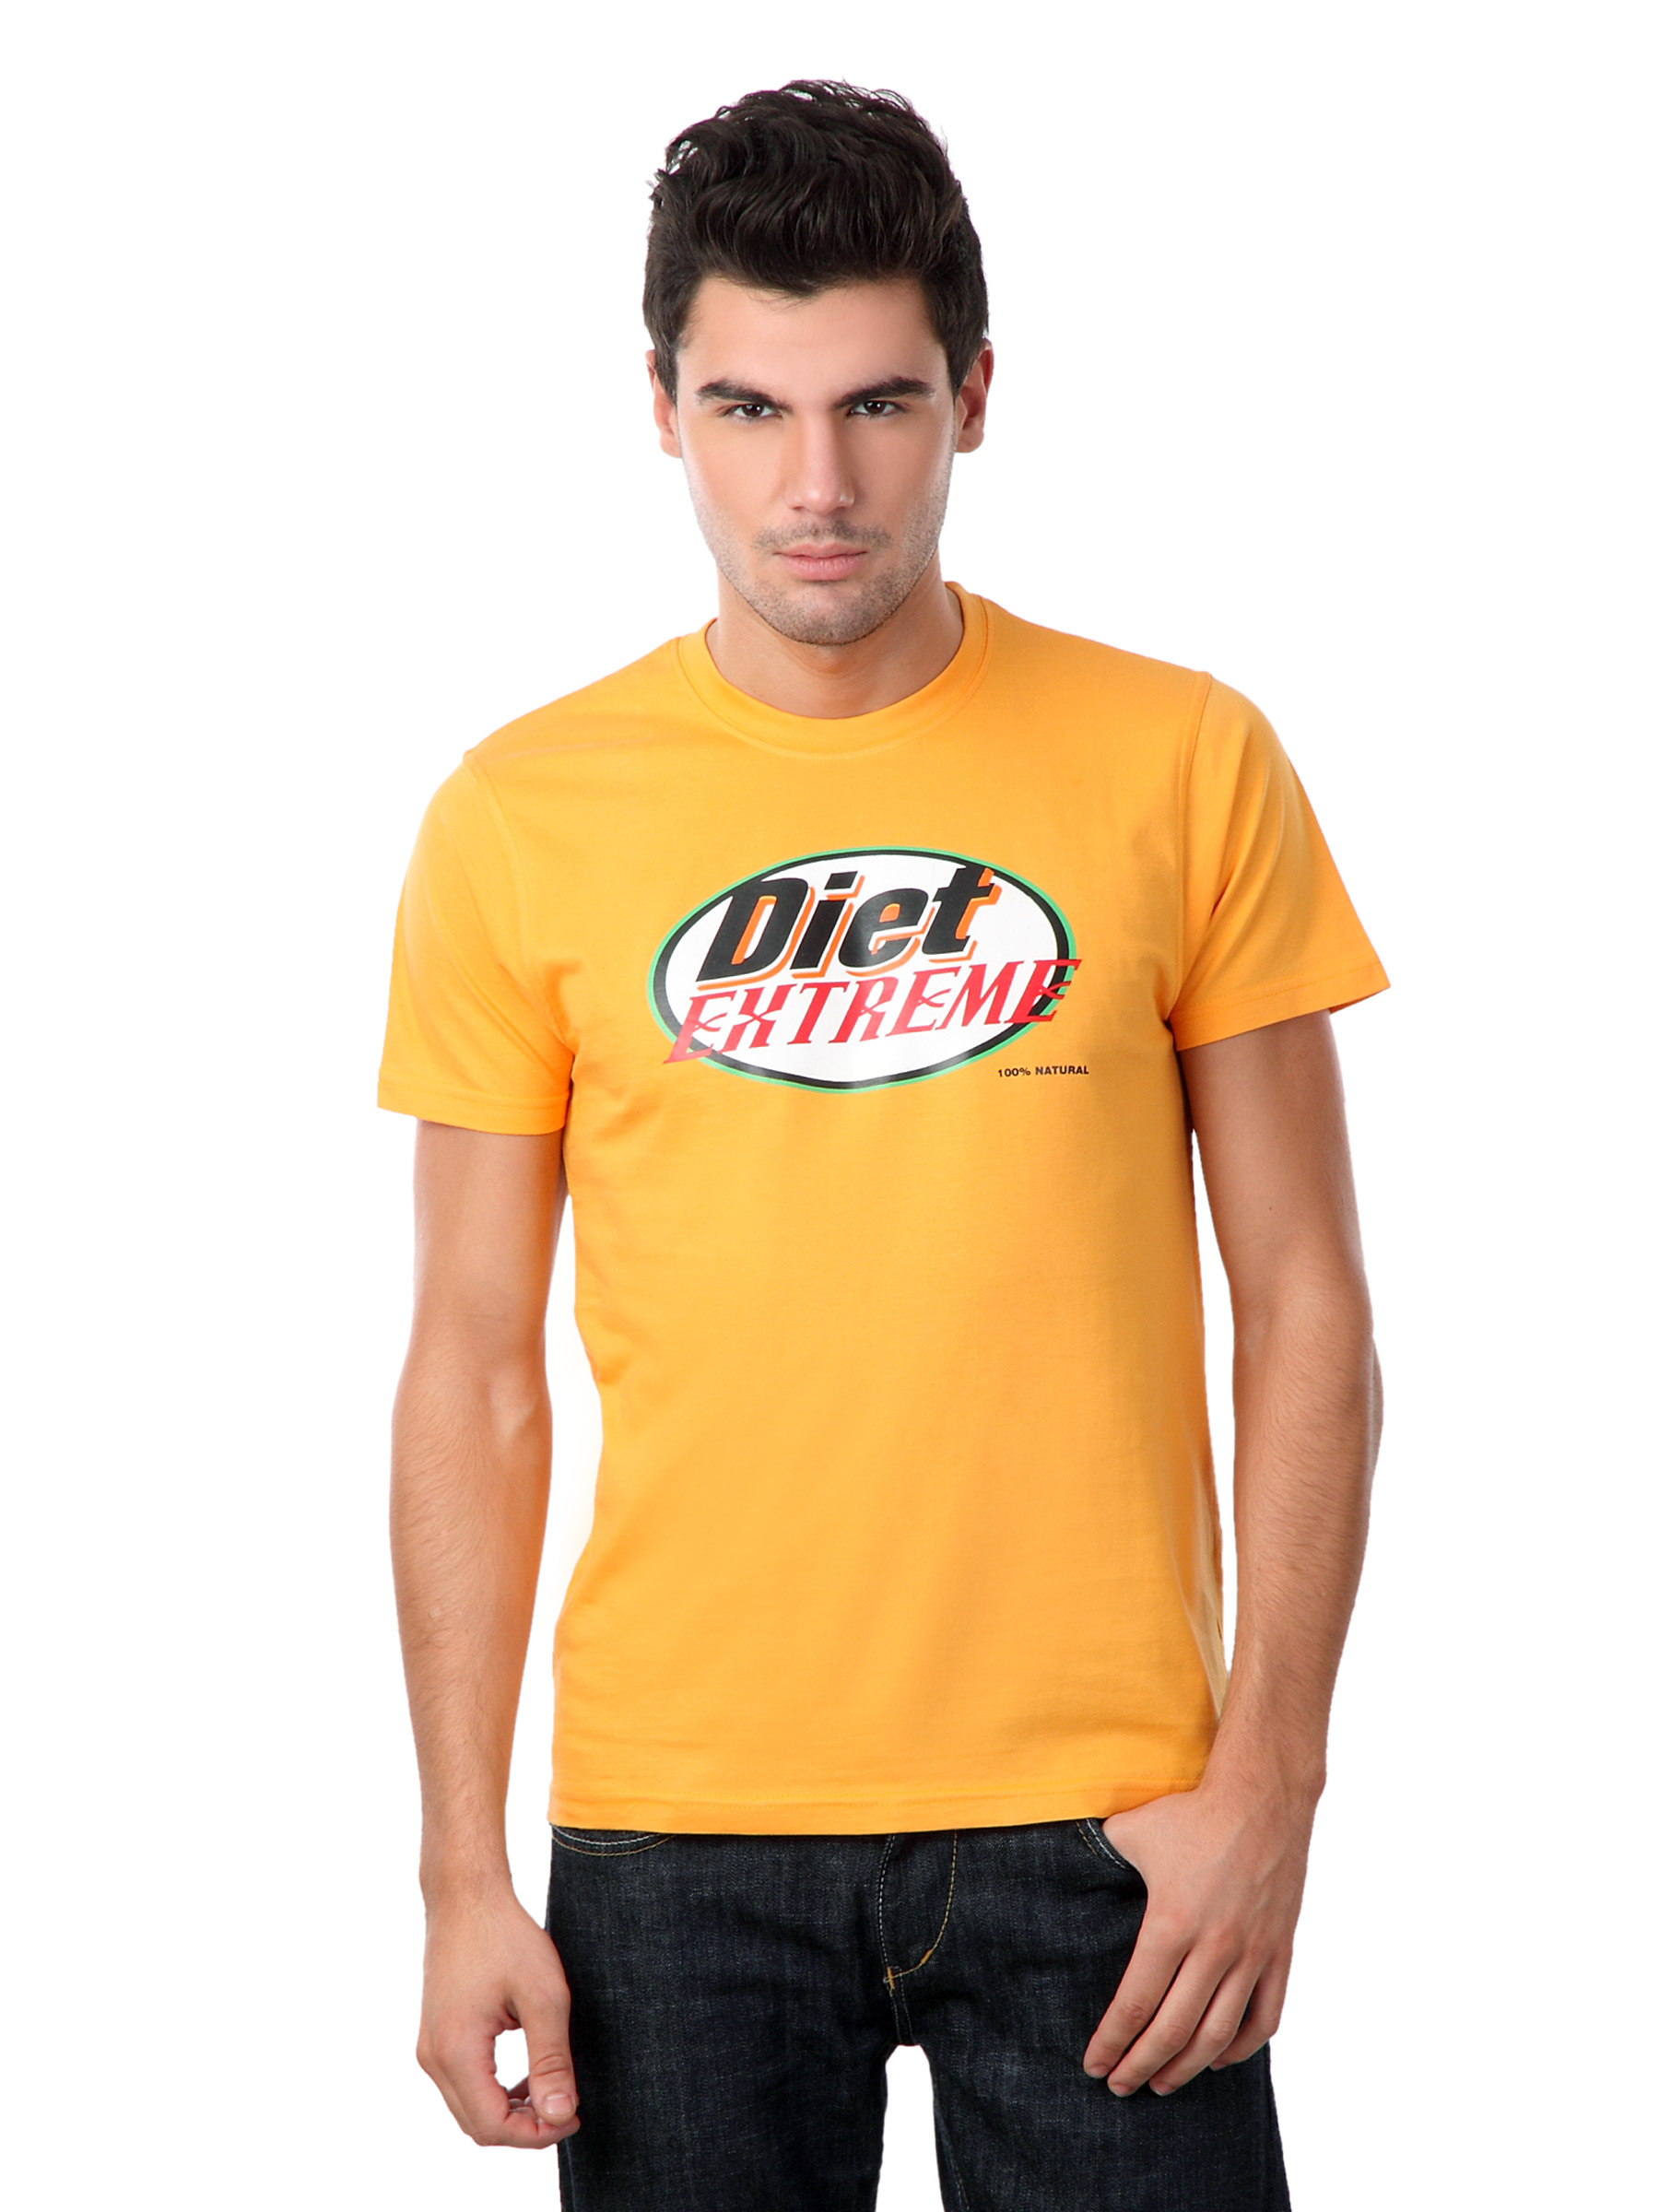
Myntra Men Orange Extreme-Diet T-shirt
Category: Apparel / Topwear / Tshirts
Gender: Men
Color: Orange
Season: Summer 2012
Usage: Casual